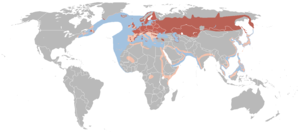
Cette liste de la faune française regroupe les espèces de Charadriiformes peuplant la France métropolitaine.